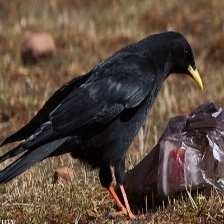
Species: ALPINE CHOUGH
Scientific name: PYRRHOCORAX GRACULUS